Tenome

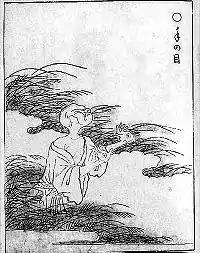
"Tenome" from the Gazu Hyakki Yagyō by Toriyama Sekien

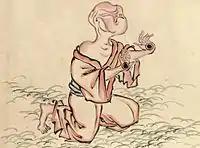
The "teme-bōzu," a yōkai modeled after the tenome, from the "Hyakki Yagyō Emaki" of the Matsui Library in Yatsuhiro, Kumamoto Prefecture

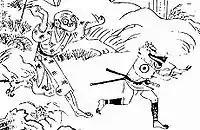
"Bakemono ni Hone wo Nukareshi Hito no Koto" (ばけ物に骨をぬかれし人の事), a kaidan (mysterious tale) considered to be based on the tenome, from the Shokoku Hyaku Monogatari. The man on the left has an eyeball on his left hand.

Tenome (手の目, "eyes of hand", or rather "hand eyes") is a Japanese yōkai that appeared in the "Gazu Hyakki Yagyō" by Toriyama Sekien.